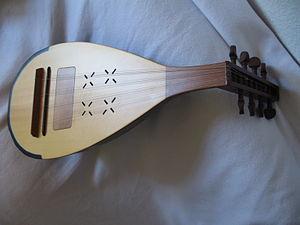
La cobza, kobza, kobuza, kobouz ou coboz est un instrument de musique à cordes d'Europe de l'Est dont le nom dérive du kopuz d'Asie centrale. Elle existe en Ukraine, Moldavie, Roumanie et Hongrie. Le joueur de cobza est un cobzar et en joue avec un plectre en plume.